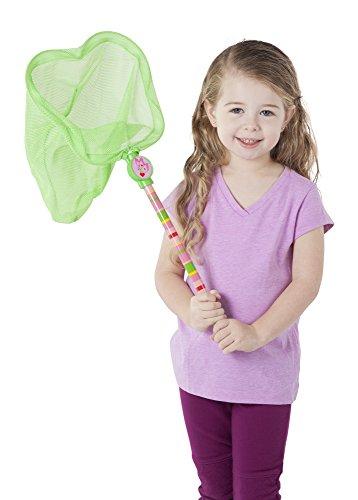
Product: Melissa & Doug Bella Butterfly Net
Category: Patio, Lawn & Garden | Outdoor Décor | Backyard Birding & Wildlife | Butterflies
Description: Bug-catching net for kids.
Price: $6.99
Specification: ProductDimensions:23x9x2inches|ItemWeight:4ounces|ShippingWeight:4ounces(Viewshippingratesandpolicies)|DomesticShipping:ItemcanbeshippedwithinU.S.|InternationalShipping:ThisitemcanbeshippedtoselectcountriesoutsideoftheU.S.LearnMore|ShippingAdvisory:Thisitemmustbeshippedseparatelyfromotheritemsinyourorder.Additionalshippingchargeswillnotapply.|ASIN:B00270VYV0|Itemmodelnumber:6236|Manufacturerrecommendedage:36months-5years